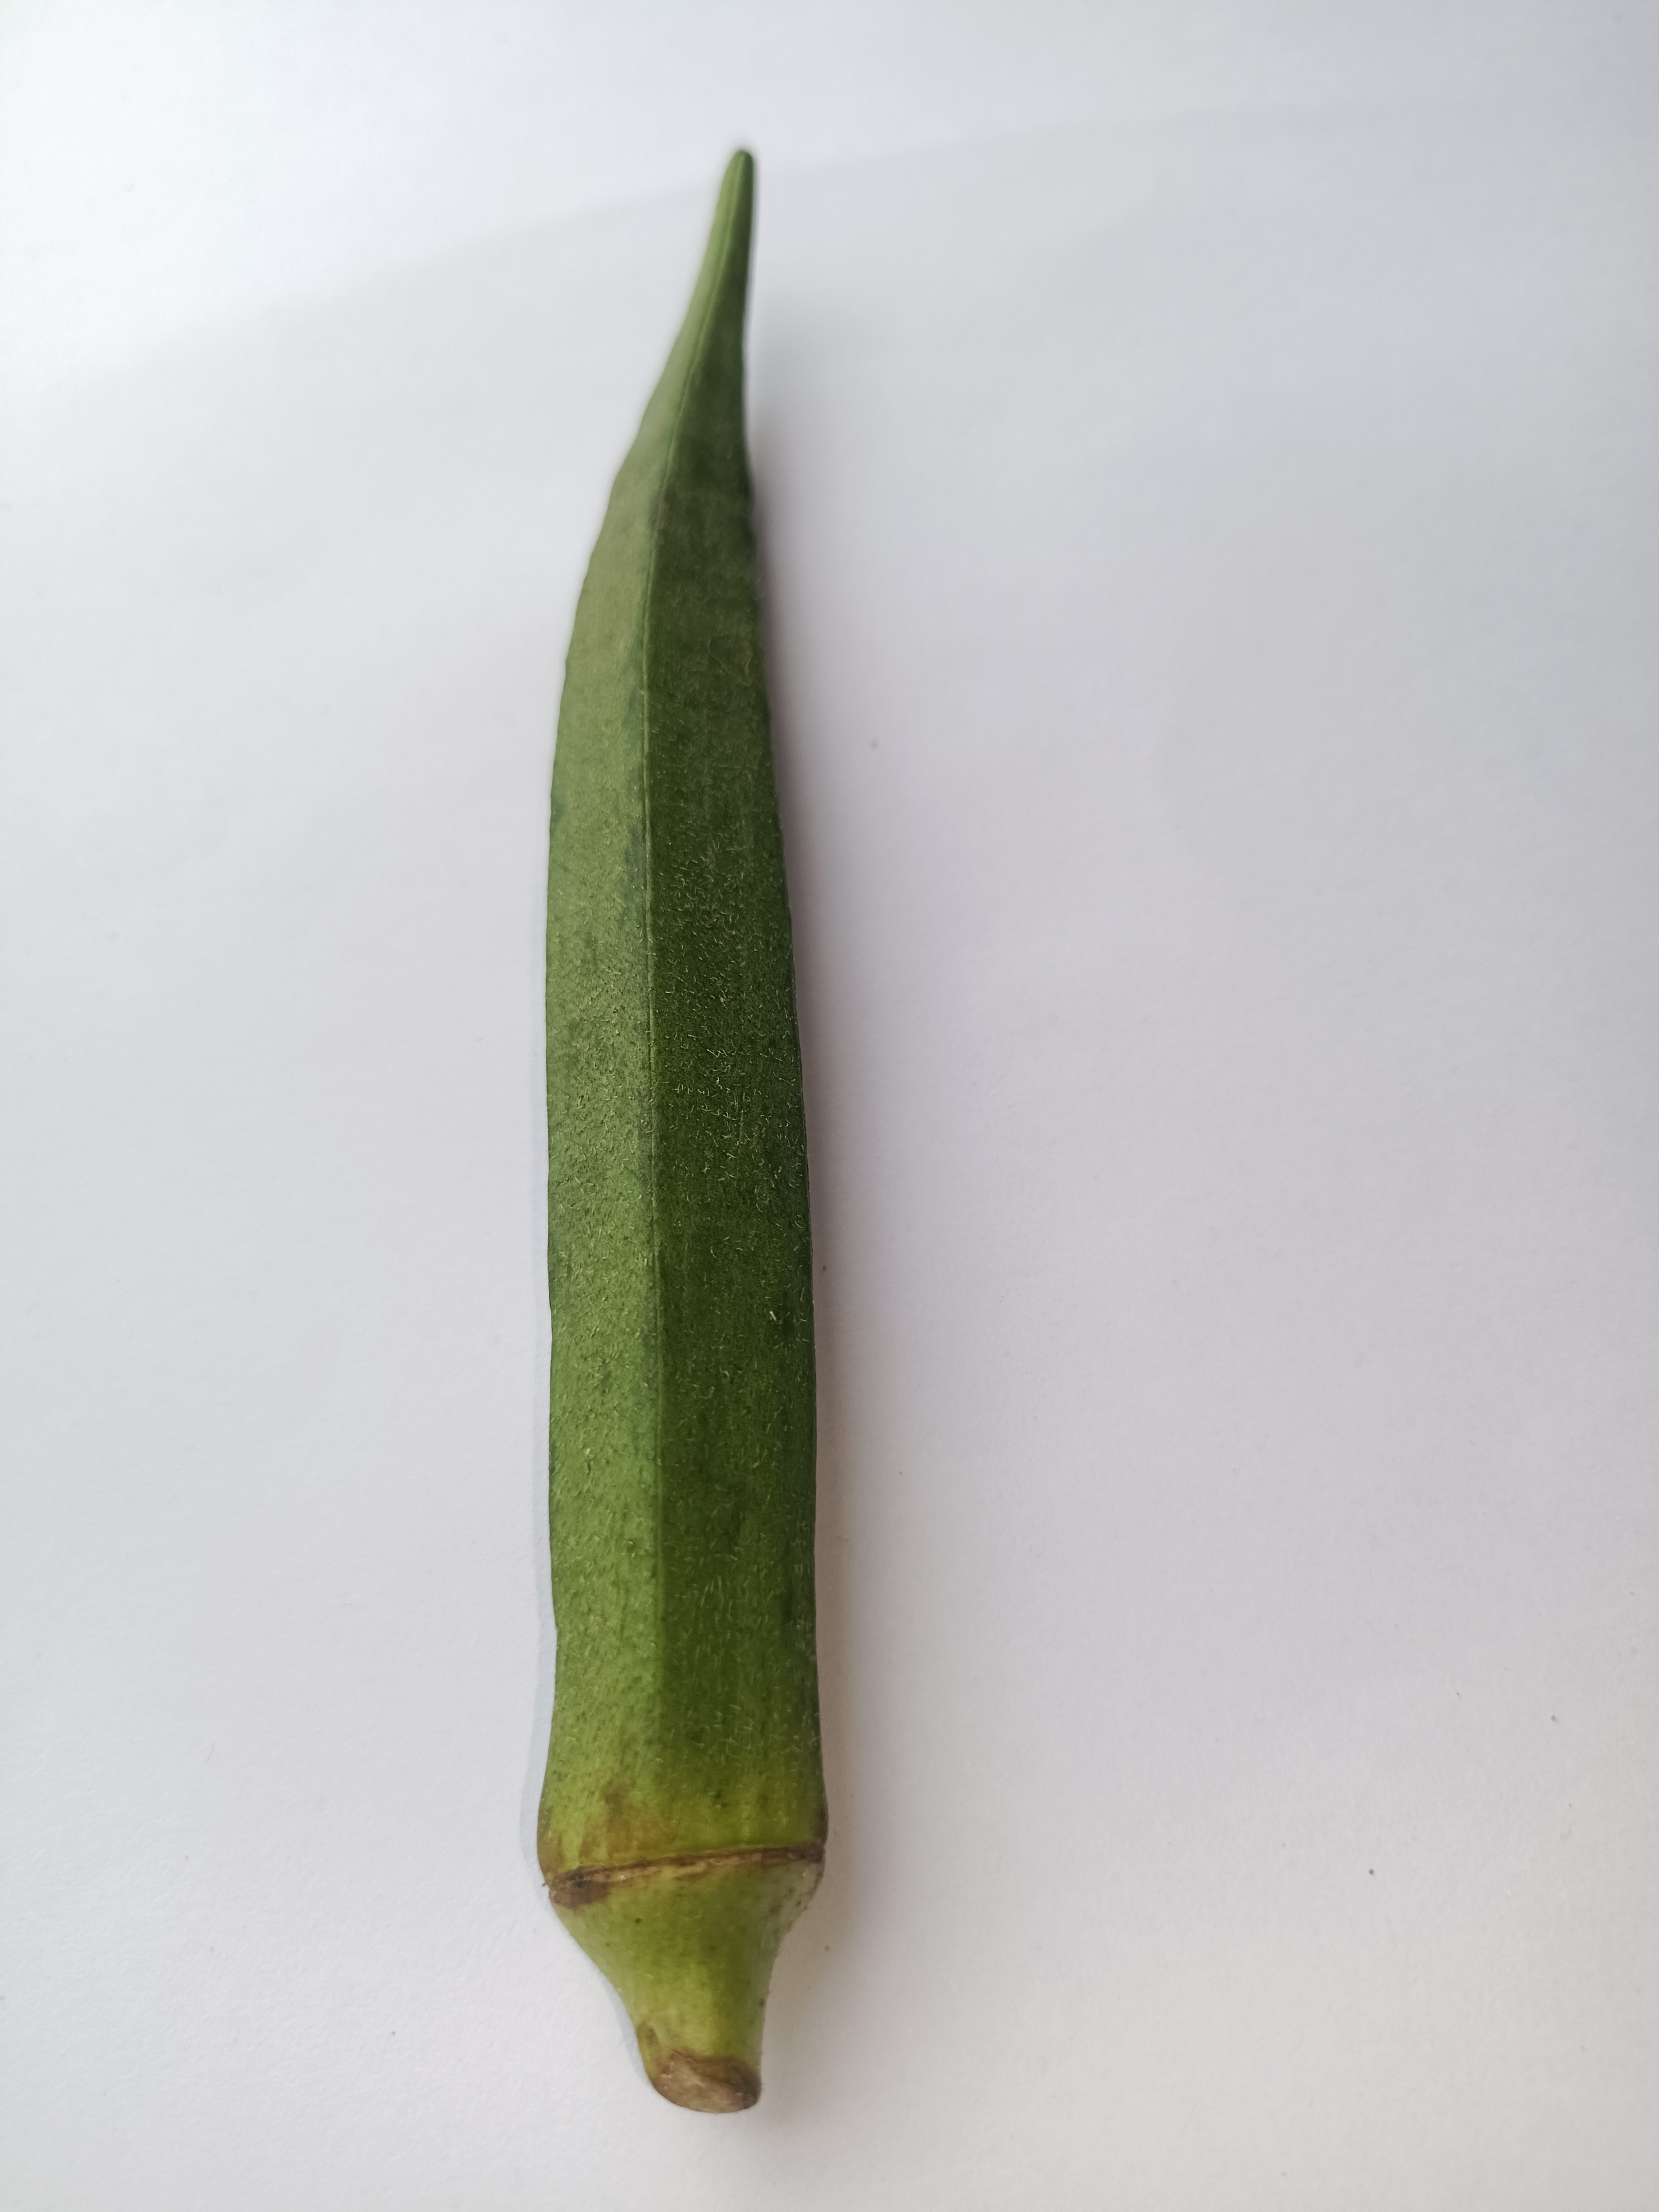
Label: Abelmoschus esculentus